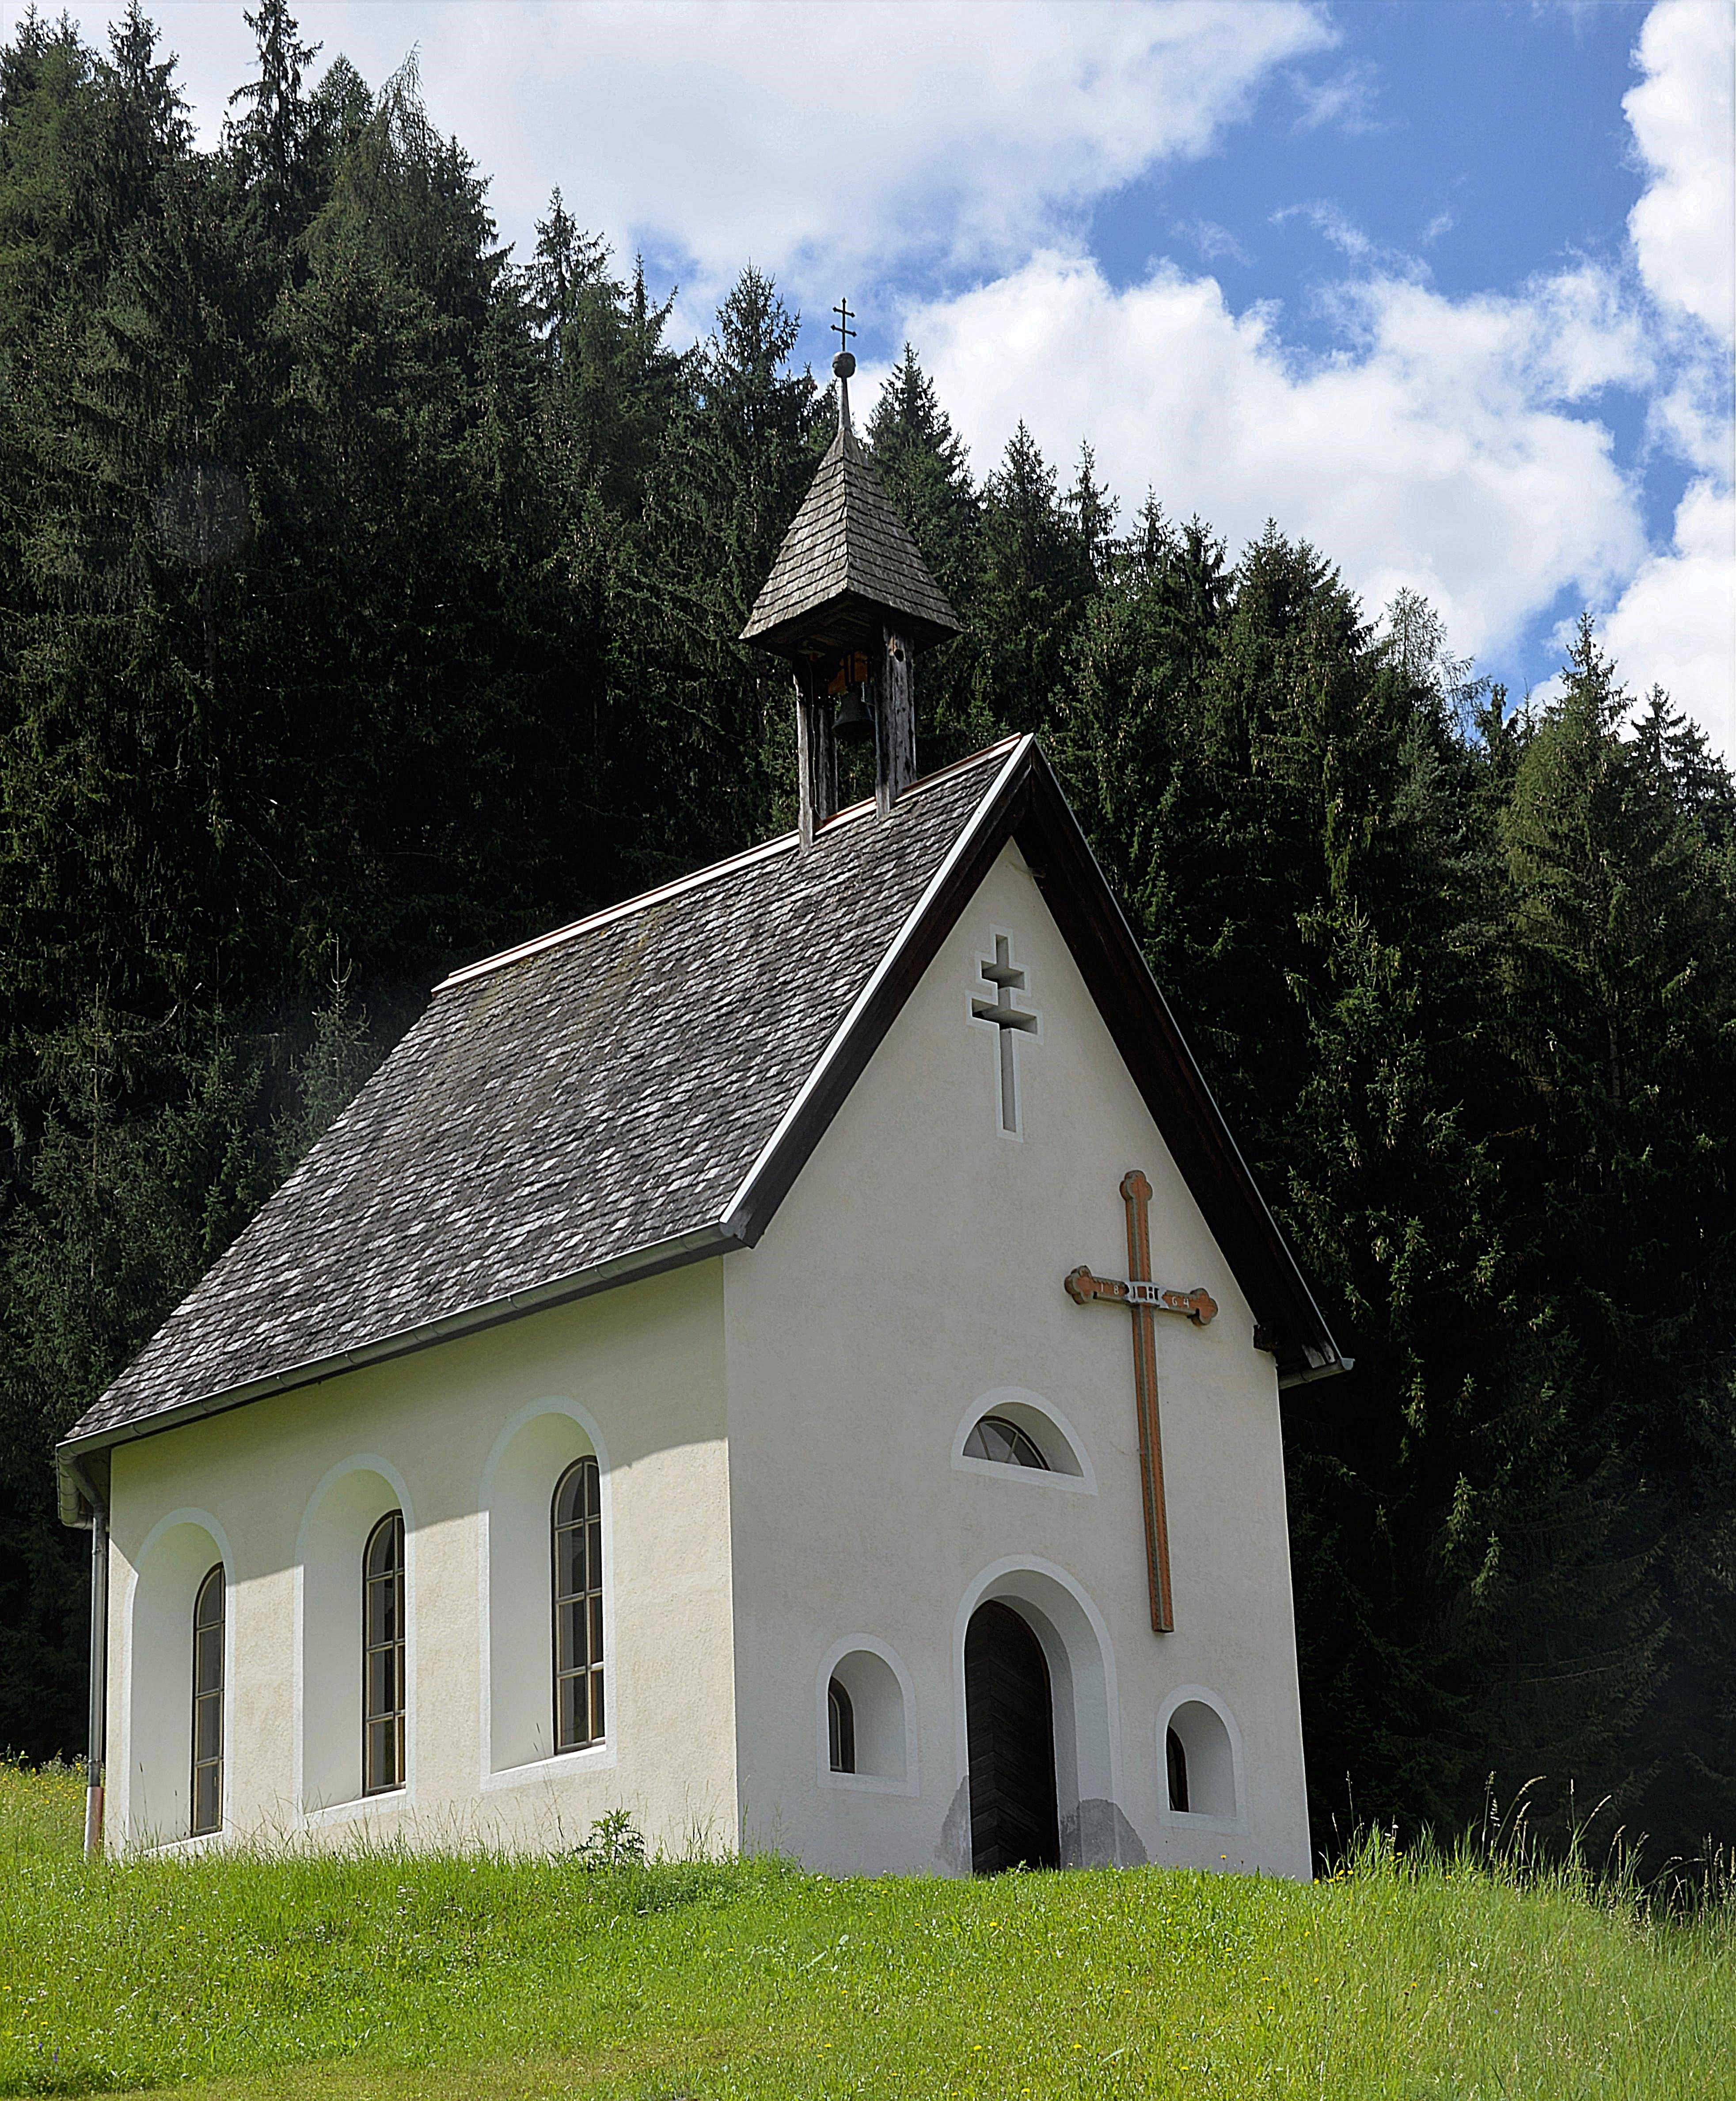
property, house, chapel, roof, building, place of worship, church, architecture, grass, rural area, home, cottage, sky, tree, real estate, estate, farmhouse, facade